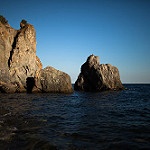
Scene: Outdoor